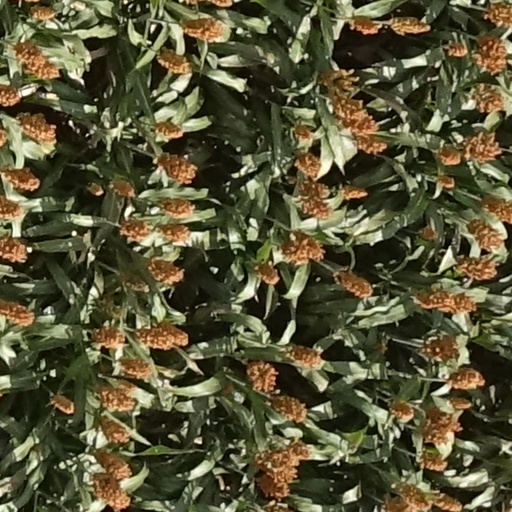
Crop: sorghum